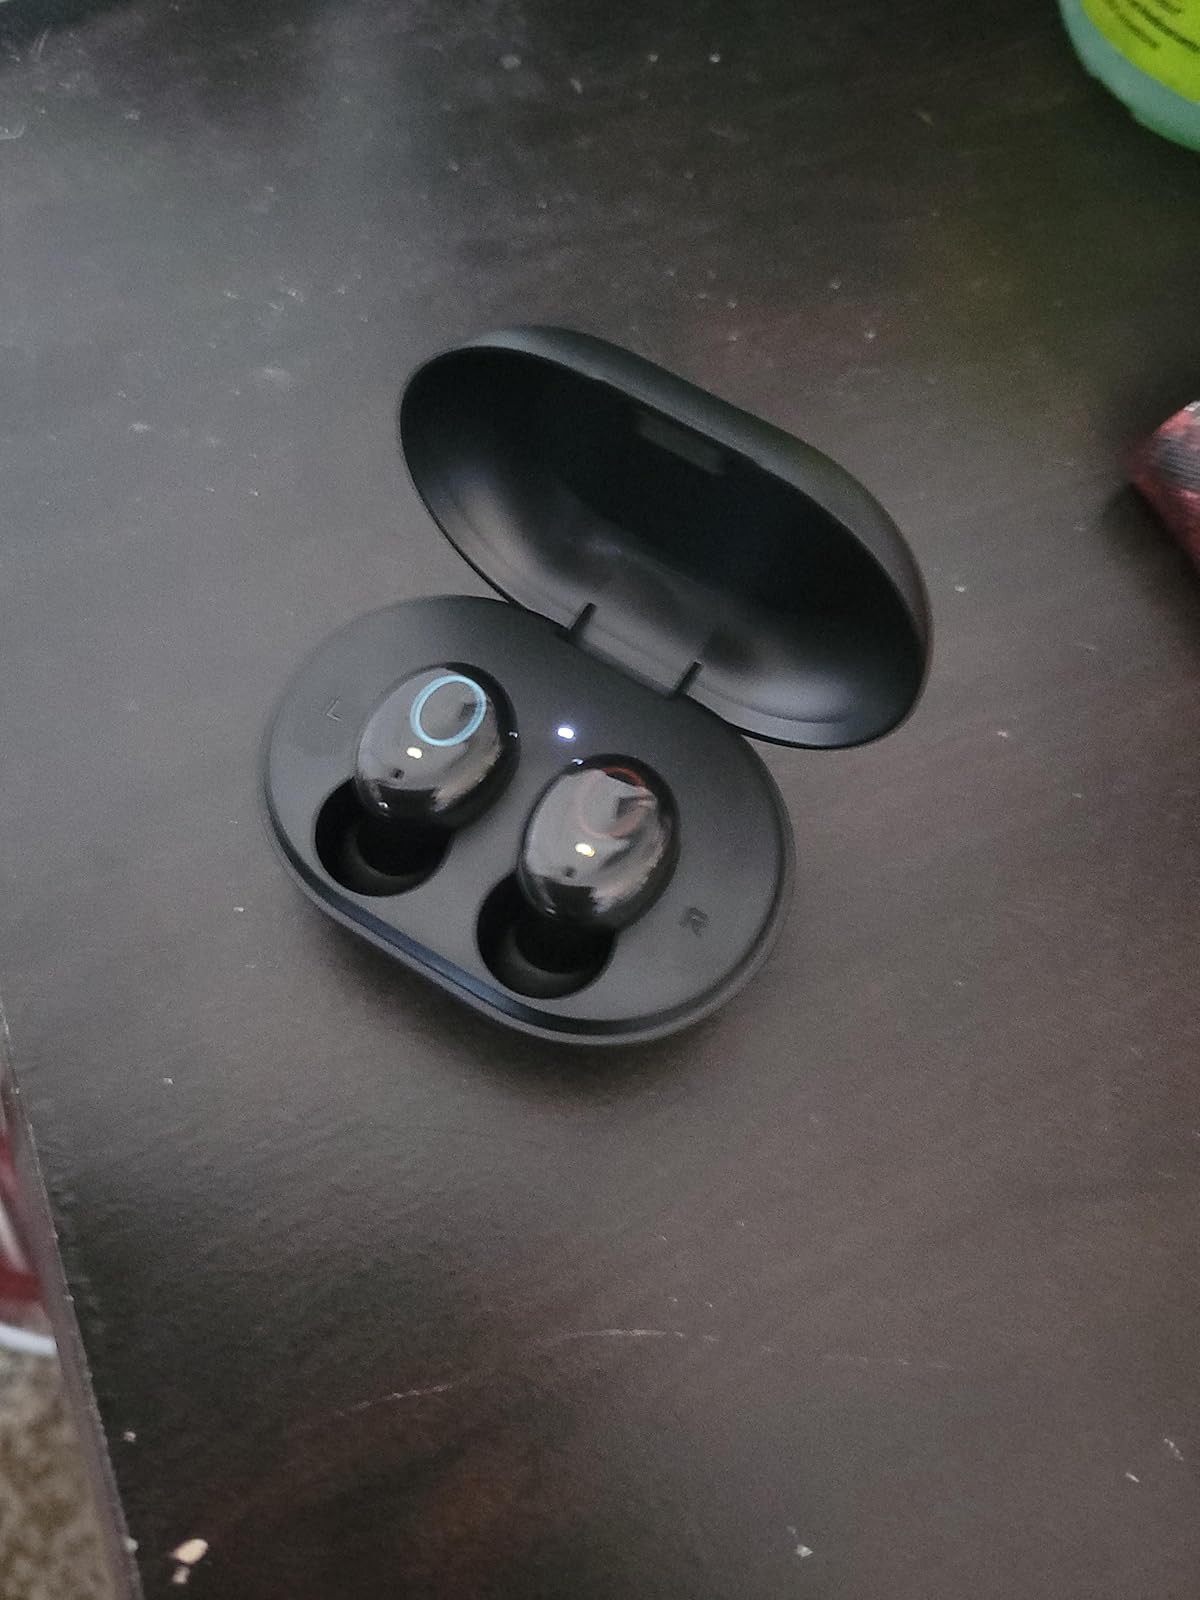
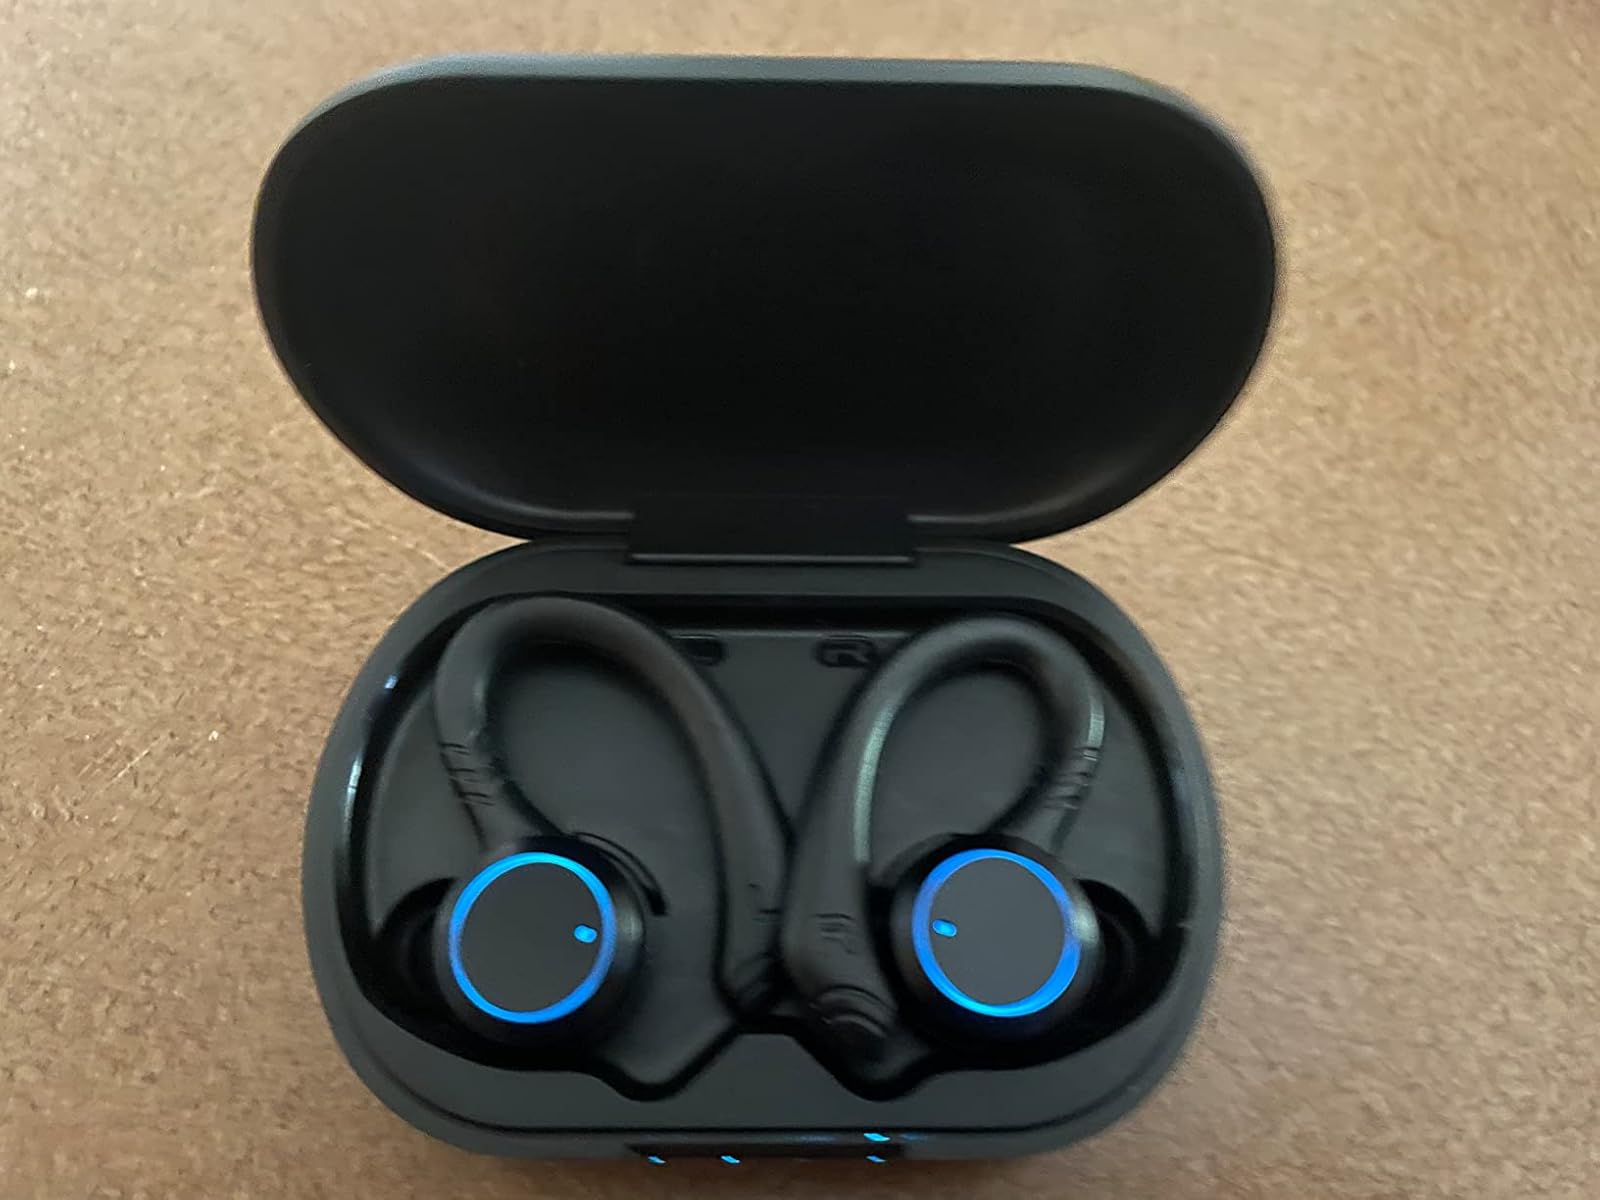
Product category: earbuds
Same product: no